Sergio van Dijk

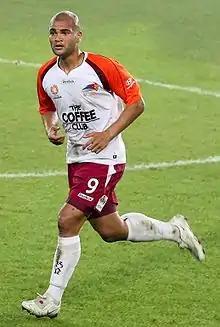
Van Dijk playing for Brisbane Roar in 2008

Serginho "Sergio" van Dijk or bibik (born 6 August 1982) is a former professional footballer who played as a striker. He was the top goal scorer in the 2010–11 A-League regular season and made a name for himself in Australian football for his prolific scoring tally. Born in the Netherlands, he played for the Indonesia national team.